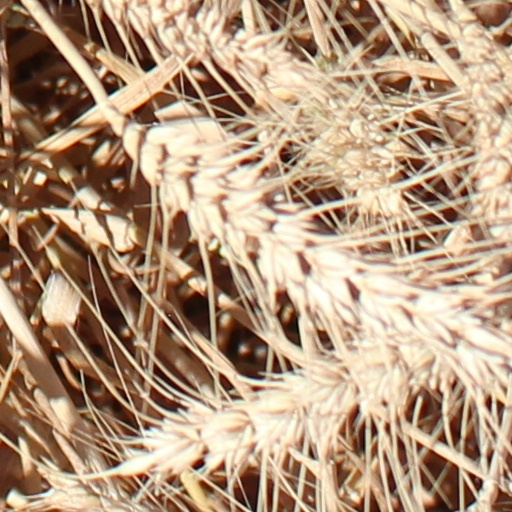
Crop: wheat